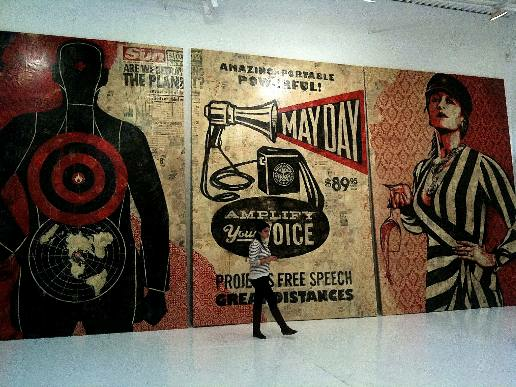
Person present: No